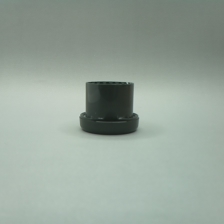
Color: green
Cap type: flip-top cap